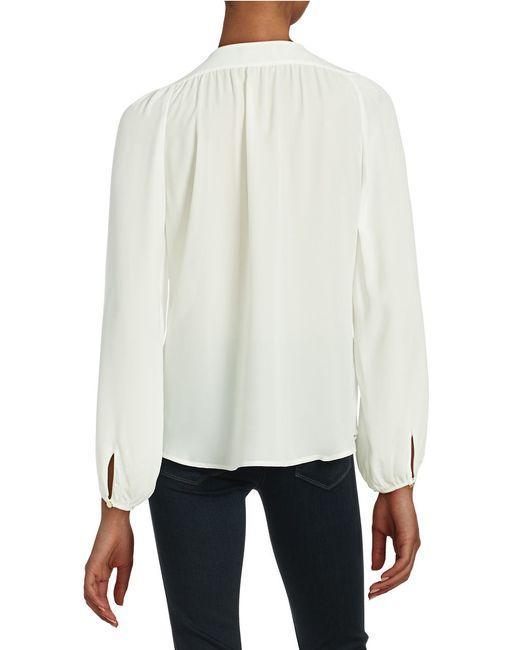
Weiße Langarmbluse aus Baumwolle für Damen